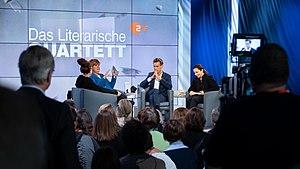
Sibylle Berg, Christine Westermann, Volker Weidermann und Thea Dorn
Das Literarische Quartett est une émission de télévision littéraire allemande diffusée de 1988 à 2001 sur ZDF, la deuxième chaîne de télévision généraliste publique allemande. Créée par Johannes Willms, elle est diffusée pour la première fois le 25 mars 1988, dans le cadre du magazine culturel Aspekte.